Jillian: Namamasko Po

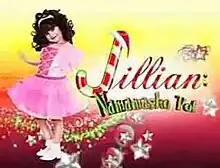
Title card

Jillian: ( / international title: "Jillian, The Christmas Doll") is a Philippine television drama comedy fantasy series broadcast by GMA Network. It stars Jillian Ward in the title role. It premiered on November 29, 2010 on the network's Telebabad line up. On January 13, 2011, the show was renamed as "Jillian". The series concluded on January 21, 2011 with a total of 40 episodes.